Auteuil Hippodrome

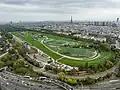
Auteuil Hippodrome in 2022

The Auteuil Hippodrome is a horse racing venue on Route des Lacs in the Bois de Boulogne, Paris, France. The 33-hectare (82-acre) race course opened November 1, 1873. It is designed exclusively for steeplechase racing.